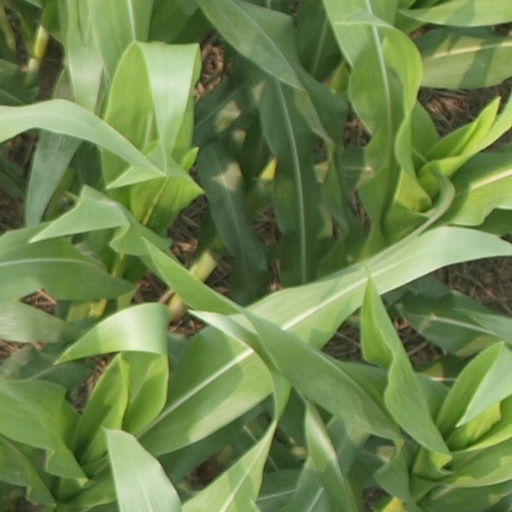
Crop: maize; corn